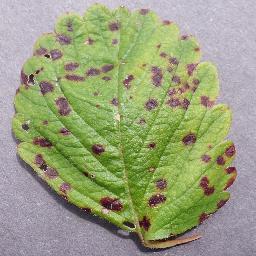
Label: Strawberry___Leaf_scorch